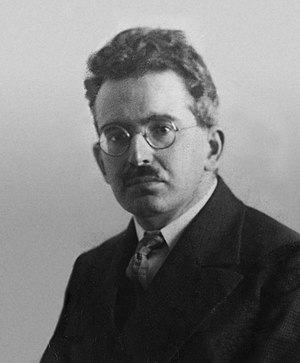
Walter Benjamin
Walter Bendix Schönflies Benjamin var en tysk-jødisk filosof, litteraturkritiker, avantgardeteoretiker, essayist, oversætter m.m. Benjamin endte sit eget liv foråret 1940 på flugt fra nazisterne ved den spansk-franske grænse.